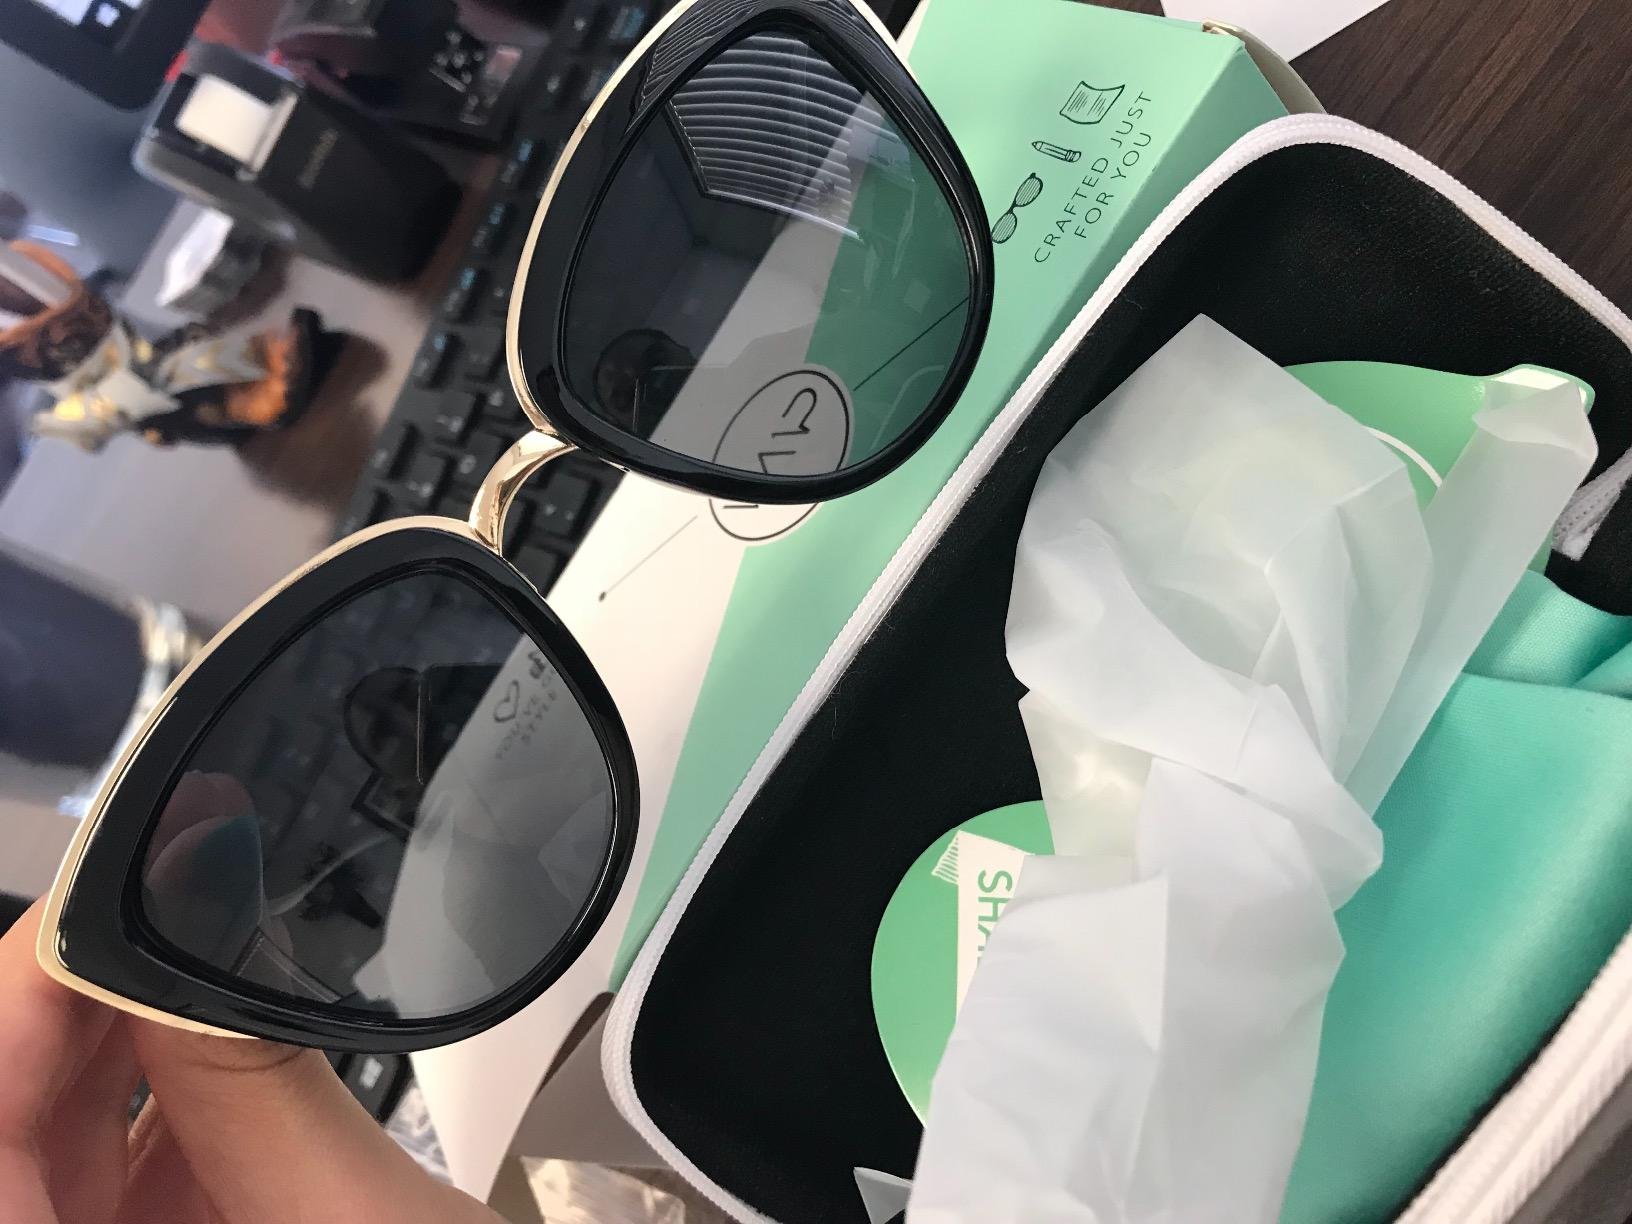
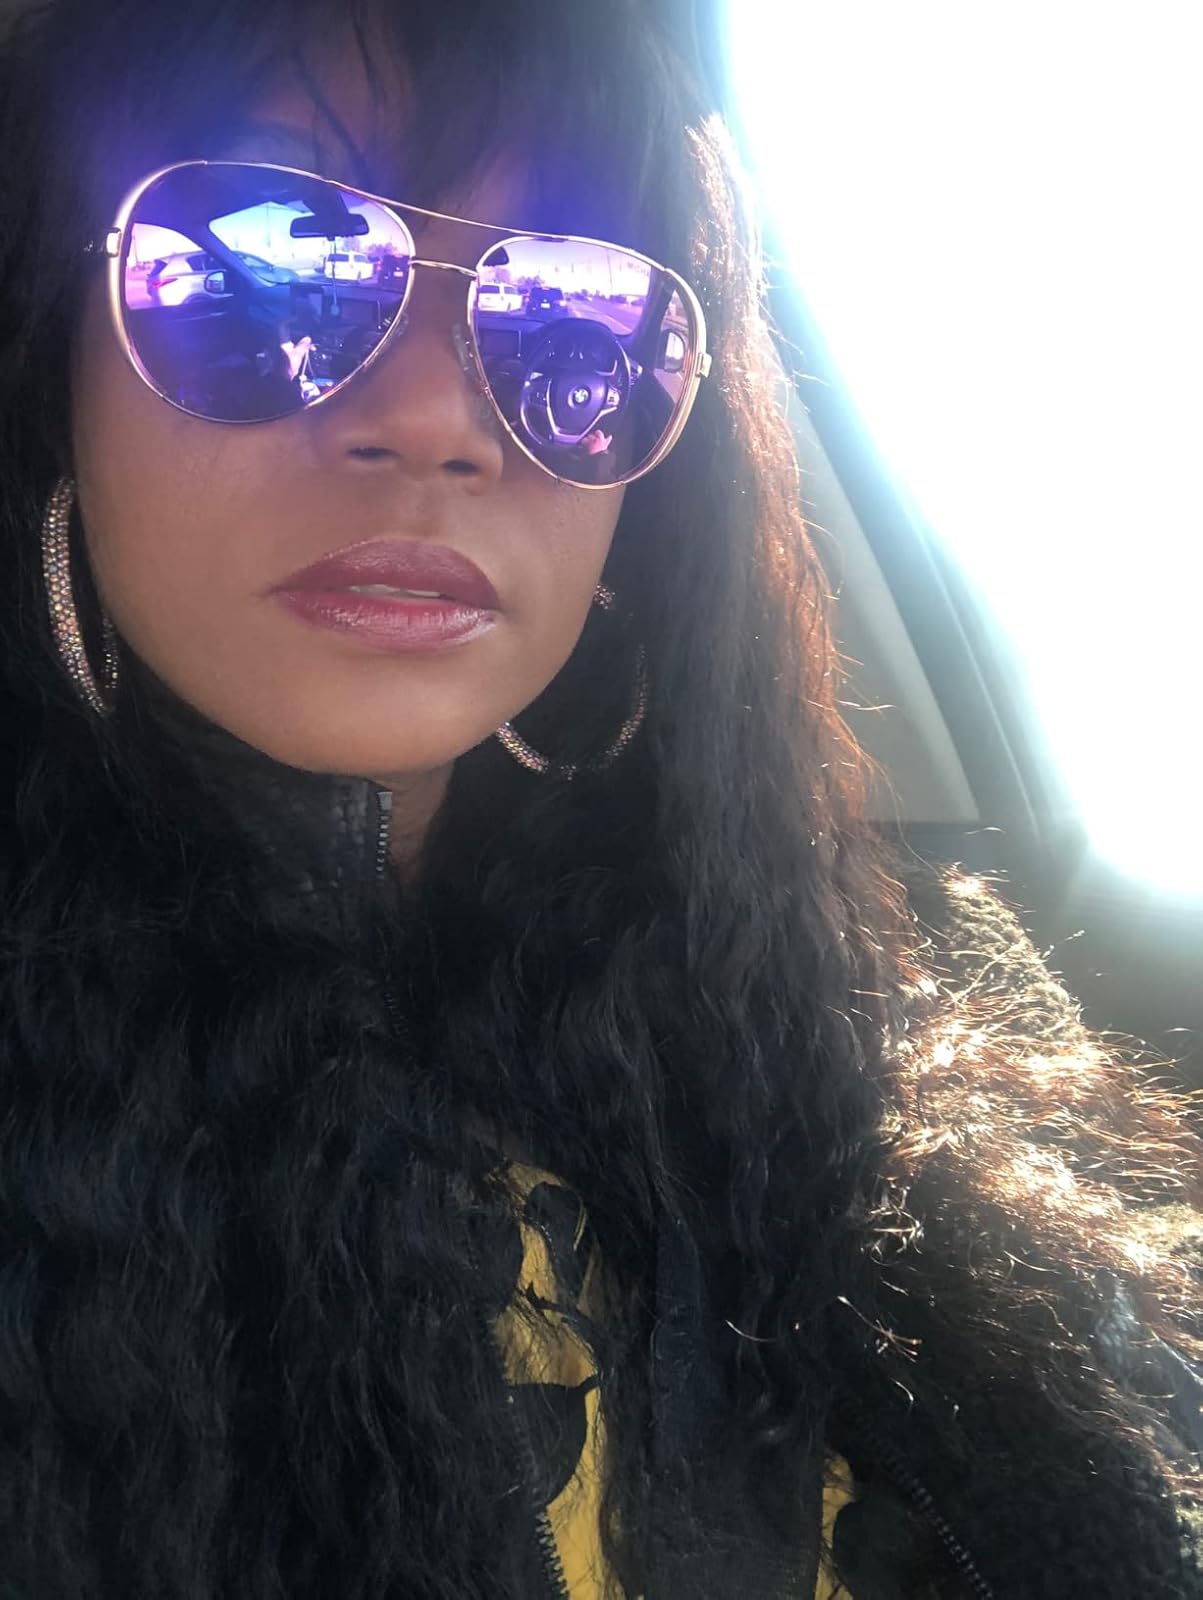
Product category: accessories_sunglasses
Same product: no